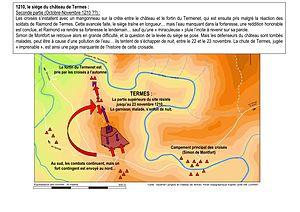
Seconde partie pour essayer de simplement présenter les grandes lignes du long siège de Termes en 1210. Les troupes croisées reportent un contingent au nord, du coté du fortin du Termenet, qu'ils finissent par prendre. Cette étape permet de mieux bloquer les défenseurs dans le château, mais au final, c'est la dysenterie qui fera tomber Termes, le 23 novembre 1210. (seconde carte sur deux).
Le siège de Termes est une opération militaire de Simon de Montfort au cours de ses campagnes visant à conquérir les vicomtés de Béziers, d'Albi et de Carcassonne au cours de la guerre connue comme la Croisade des Albigeois.